Museum of Grenoble

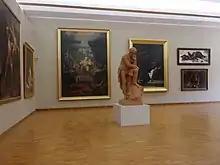
Room 17, 19th century

The 19th century is illustrated by a remarkable ensemble from the final period of neoclassicism until the period of Les Nabis, with works by: